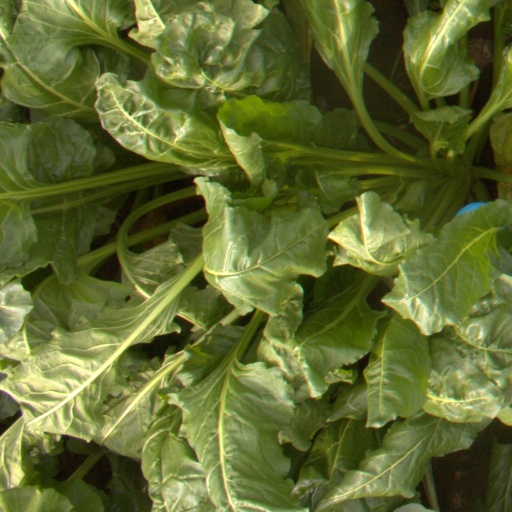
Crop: sugar beet